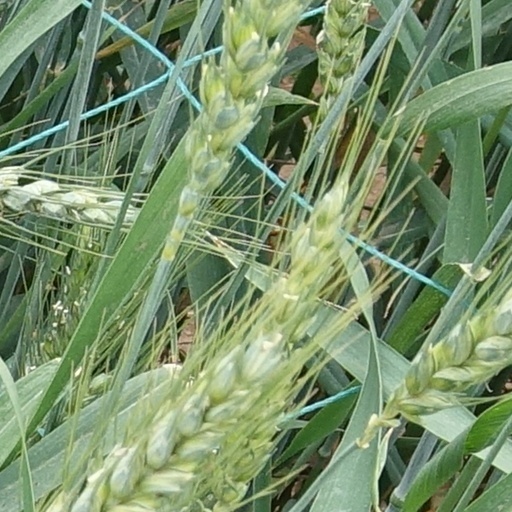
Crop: wheat